List of mammals of Hungary

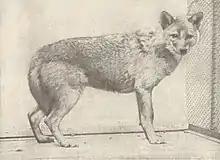
Reed wolf ("Canis aureus moreotica"), a subspecies of golden jackal present in Hungary

There are over 260 species of carnivorans, the majority of which feed primarily on meat. They have a characteristic skull shape and dentition.